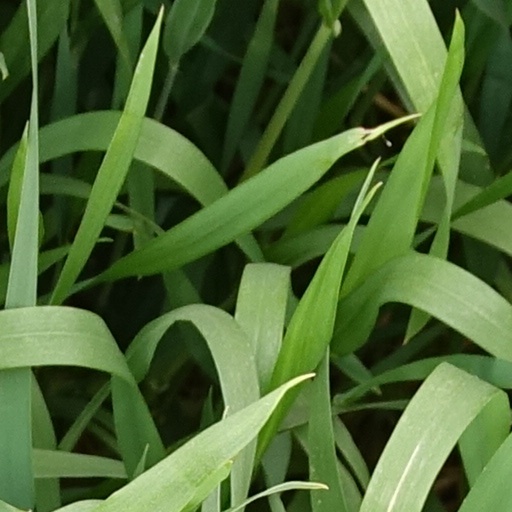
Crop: wheat